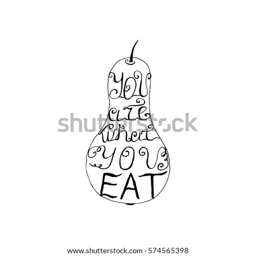
lettering with form of a pear on a white background .